Alvis TA 21

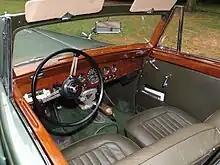
1953 Alvis TA 21 drophead coupe interior

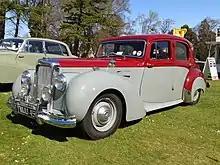
Three Litre TA 21 4-door saloon

The car was available in four-door Saloon and Tickford drophead versions. 302 dropheads were made. The centre section of the body was carried over from the earlier TA 14 with minor changes but the engine and luggage compartments were new and accounted for the extra length. The front doors remained rear hinged. Separate seats were fitted at the front and in the rear was a bench seat with fold down centre armrest. Leather trim was used. The saloon bodies were made for Alvis by Mulliners in Birmingham.